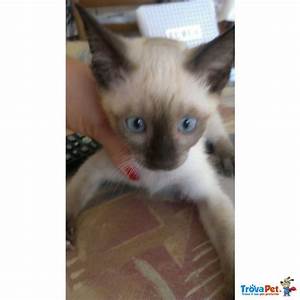
Label: cat